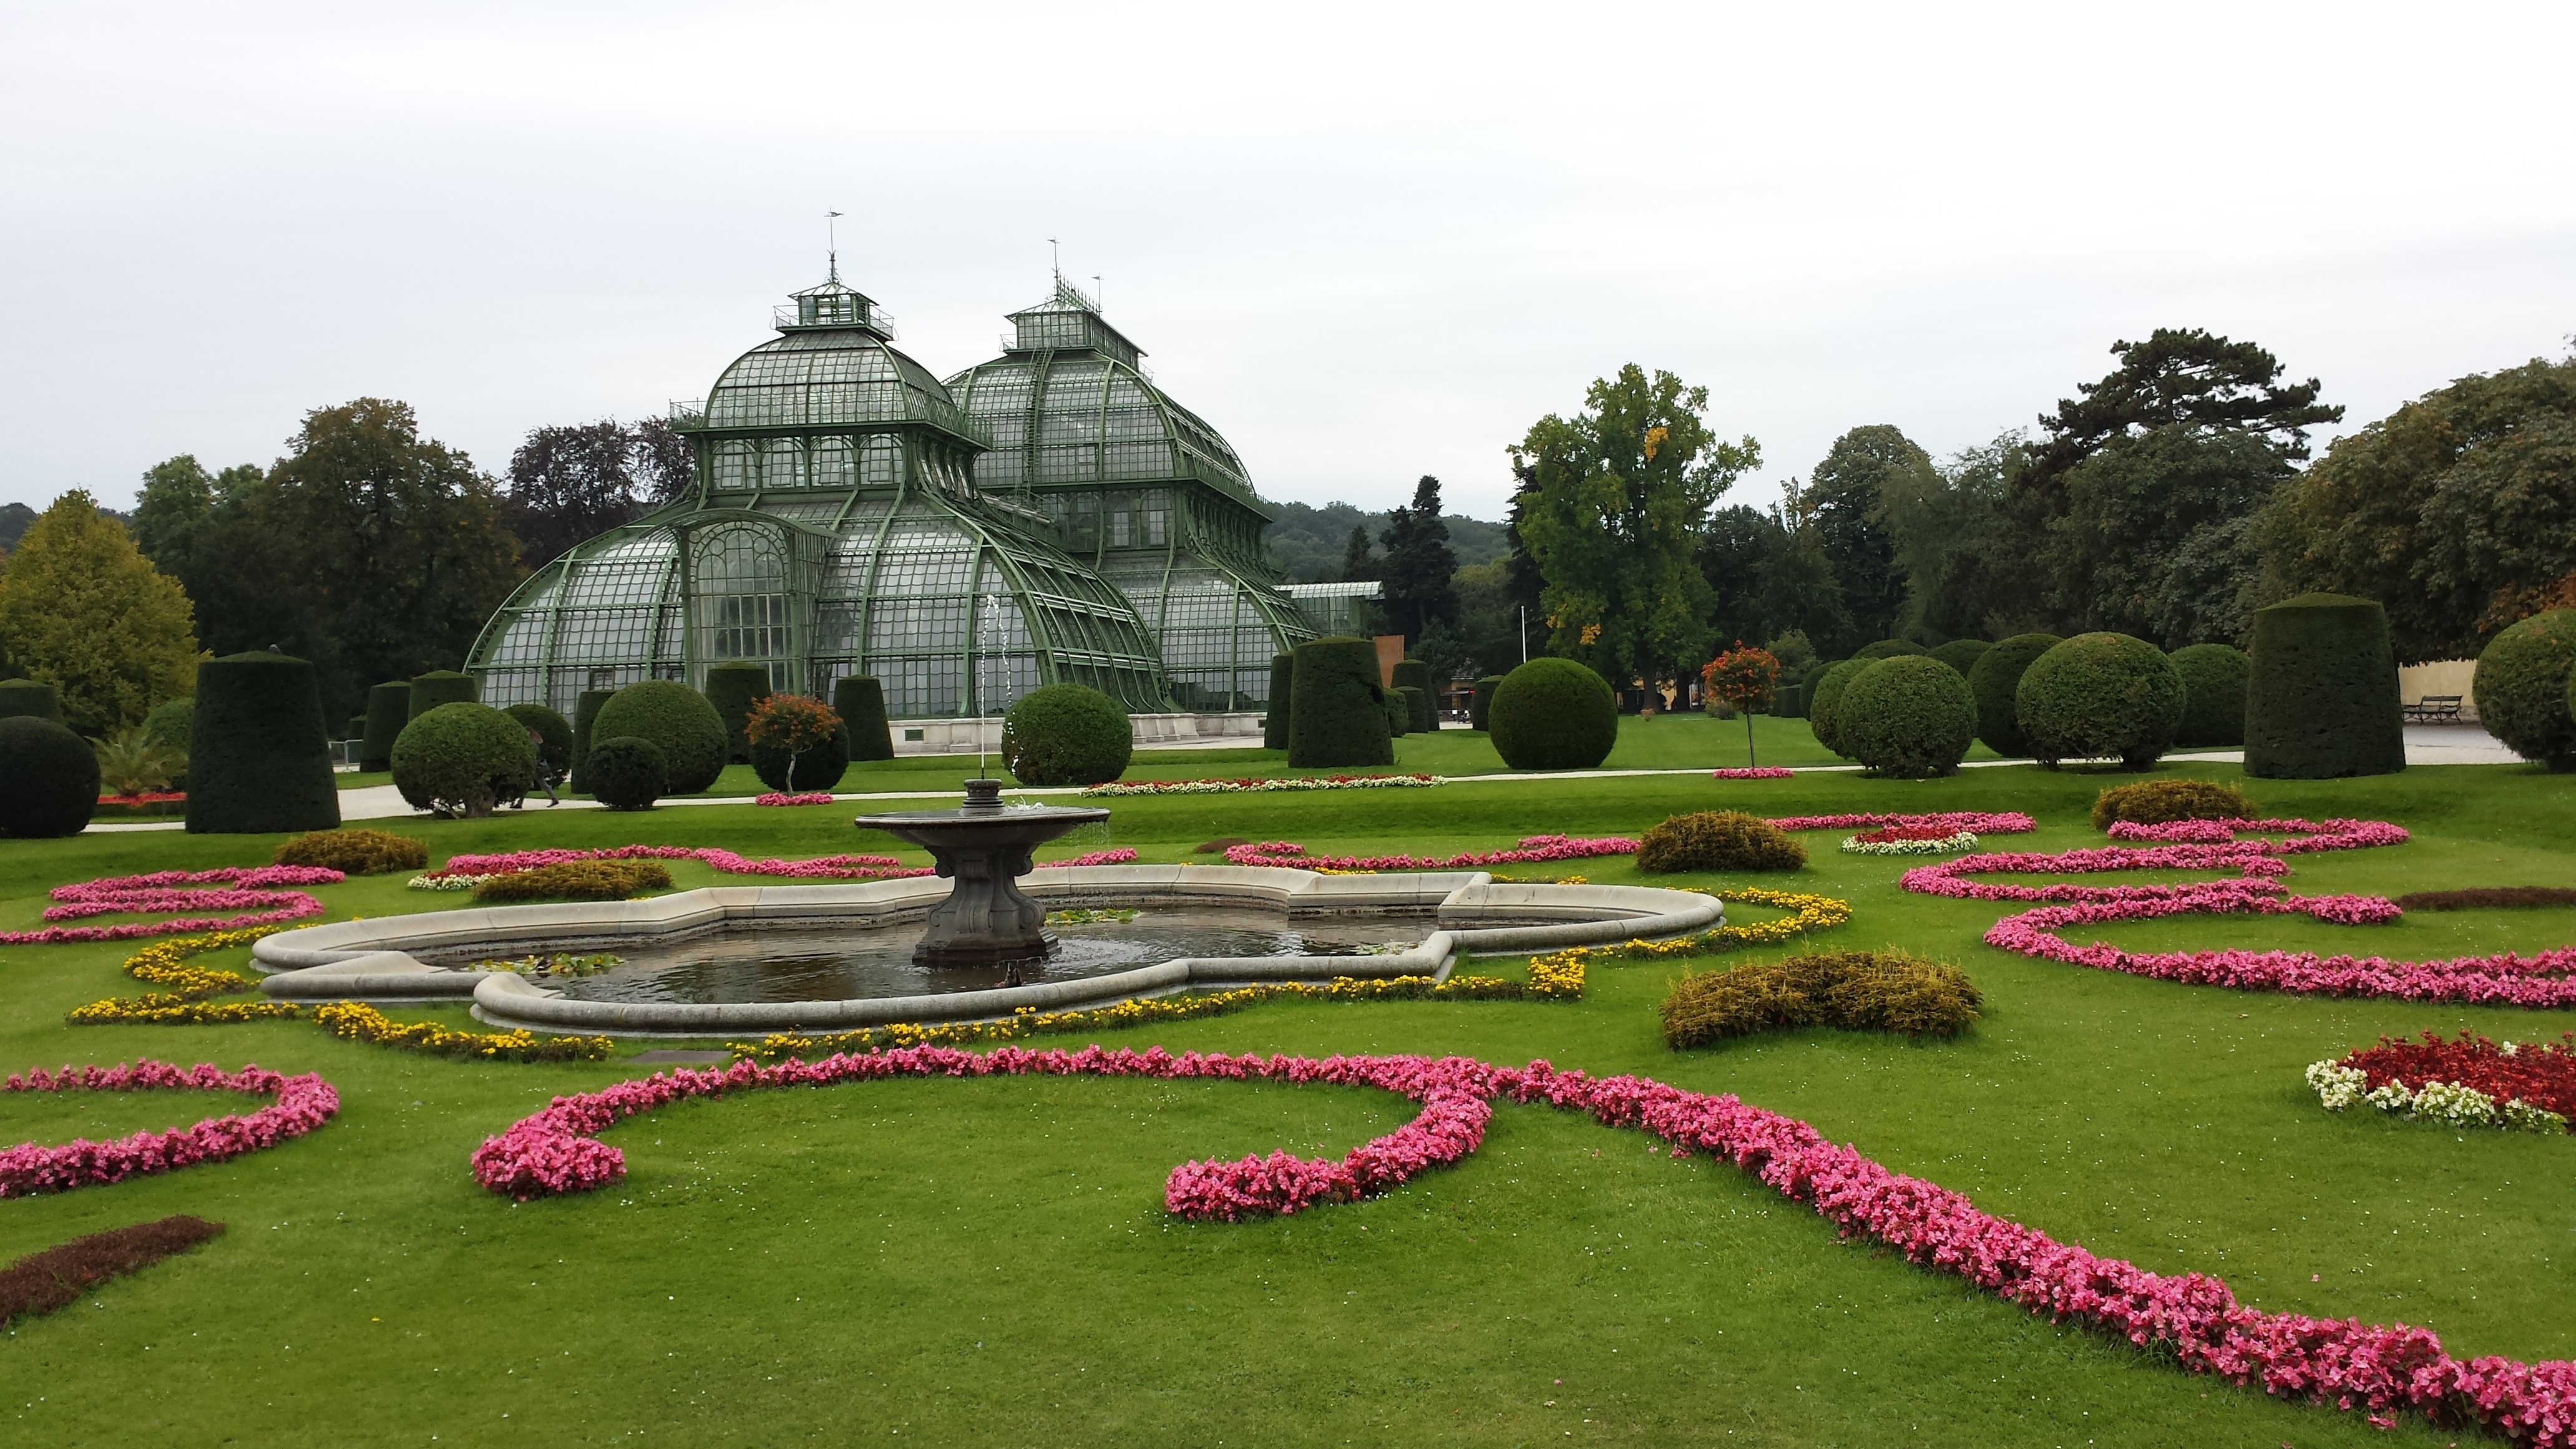
lawn, flower, park, botany, garden, memorial, botanical garden, estate